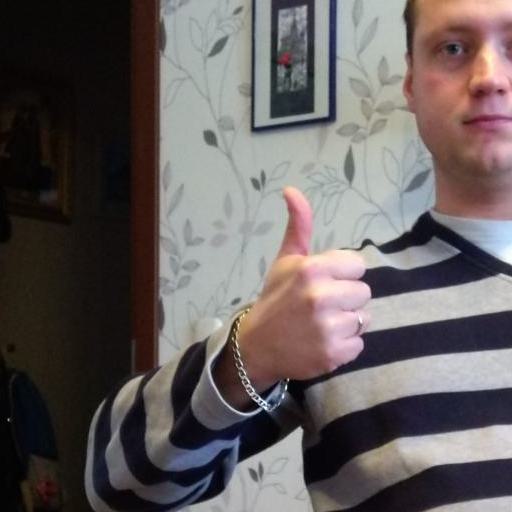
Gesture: like